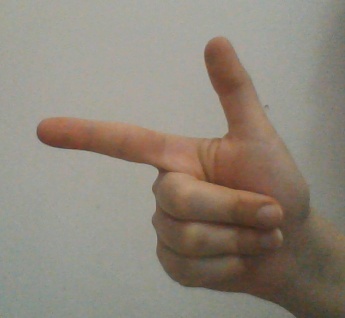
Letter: yaa